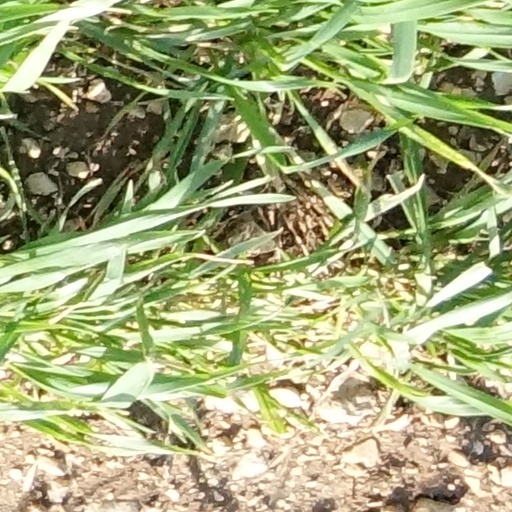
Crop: wheat